Winter Inn

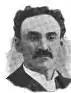
T.B. Winter, c1896

A string of different hotel buildings were constructed on this site beginning in 1850. These included two successive structures known as the Rossman House hotels, the Merritt House, and the Webster House (later renamed the Northern Hotel). The Northern House was destroyed by fire in 1900, and its owner, Thomas B. Winter, then constructed the present building in 1901-02. He added a rear wing containing a dance hall in 1902-03. The Winter Inn served as a small, locally owned hotel under a string of owners until 1978, when it suffered a fire. After the fire, the inn was restored to its original 1902 appearance and reopened in 1980.